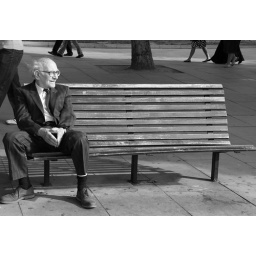
Life in black and white